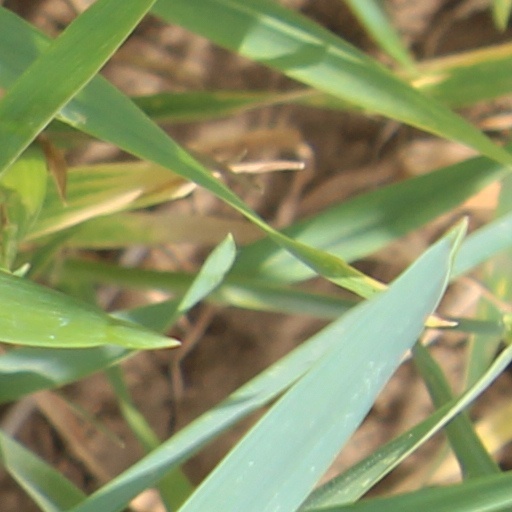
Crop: wheat